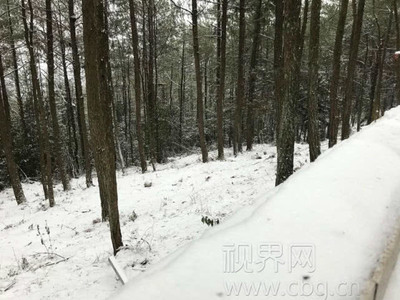
Weather: snow or frosty